Renault España

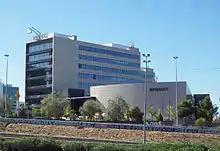
Former Renault España offices in Madrid

by Nicolás Franco, Francisco Franco's brother and ambassador in Portugal, requested to the Régie Nationale des Usines Renault (RNUR) a license to assemble Renault-branded vehicles in Spain. At the same time, the group presented the project to the Valladolid's Department of Industry, considering that location ideal for the new factory. However, the project depended on the approval of both the Spanish government and the French national company, something difficult at a time where French-Spanish relationship was very damaged. At first, the Renault's President then, Pierre Lefaucheux, was opposed to the idea, but later he gave his support. As for the Spain government, the opposition came essentially from the fact that there was a project to create a state monopoly of the automotive industry through SEAT. Finally, all permissions were achieved in 1951.